Linear seismic inversion

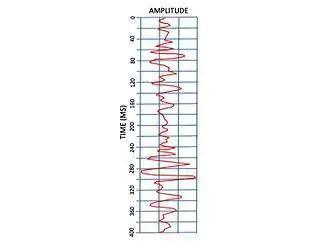
Figure 8:Amplitude Log

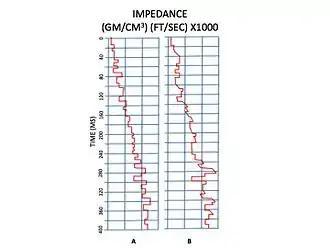
Figure 9a:Impedance Logs Inverted From Amplitude

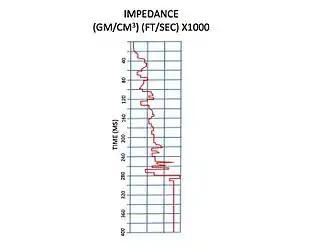
Figure 9b: Impedance Well Log

We start with an example to invert for earth parameter values from temperature depth distribution in a given earth region. Although this example does not directly relate to seismic inversion since no traveling acoustic waves are involved, it nonetheless introduces practical application of the inversion technique in a manner easy to comprehend, before moving on to seismic applications. In this example, the temperature of the earth is measured at discrete locations in a well bore by placing temperature sensors in the target depths. By assuming a forward model of linear distribution of temperature with depth, two parameters are inverted for from the temperature depth measurements.